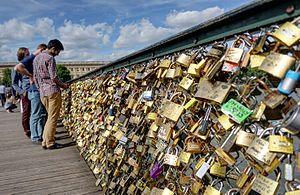
Les cadenas d'amour sont des cadenas que des couples accrochent sur des ponts ou des équipements publics de grandes villes mondiales pour symboliser leur amour.